Masoom (1996 film)

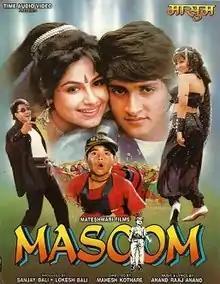
Poster of "Masoom"

Masoom is a 1996 Indian Hindi-language romantic film directed by Mahesh Kothare. It is a remake of the 1994 Hit Marathi film "Majha Chakula" directed by the same director.Film was a super hit